Louis Joliet Hotel

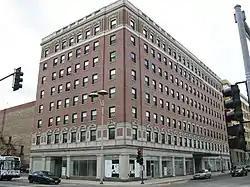

The Louis Joliet Hotel is a historic, eight-story building in Joliet, Illinois.